Bayview Bridge (Toronto)

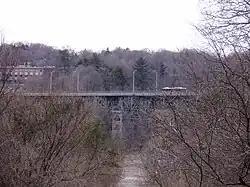

The Bayview Bridge is a deck truss bridge over the West Don River in Toronto, Ontario, Canada. The six-lane bridge carries Bayview Avenue across the Don Valley, connecting with Lawrence Avenue East at its southern end. Built in 1929, the bridge helped spur the development of the Bridle Path, an affluent neighbourhood northeast of the bridge's span.